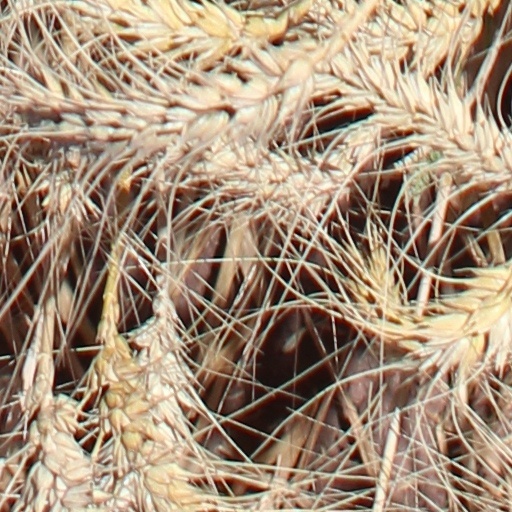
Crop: wheat